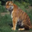
Label: tiger